Women in Francoist Spain

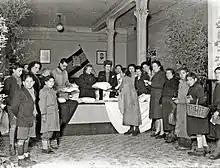
Women of the Sección Femenina distribute lots to the needy. The portraits of Franco and José Antonio and the Spanish flag can be seen in the background.

The 1940s and 1950s were a dark period in Spanish history, where the country was still recovering from the effects of the Spanish Civil War, where the economy was poor and people suffered a huge number of deprivations as a result of the loss of life and the repressive nature of the regime which sought to vanquish any and all remaining Republican support by going after anyone who had been affiliated with or expressed any sympathies towards the Second Republic.